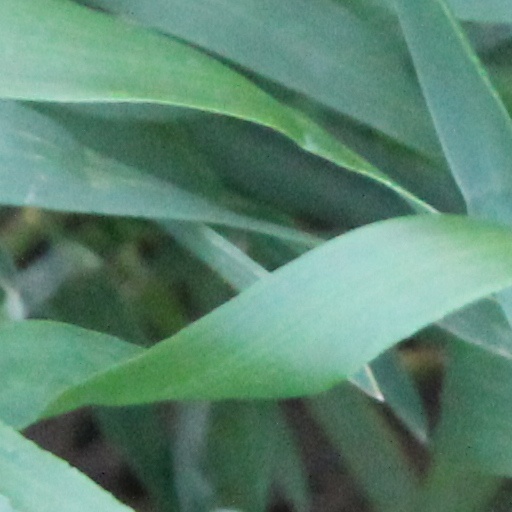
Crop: wheat